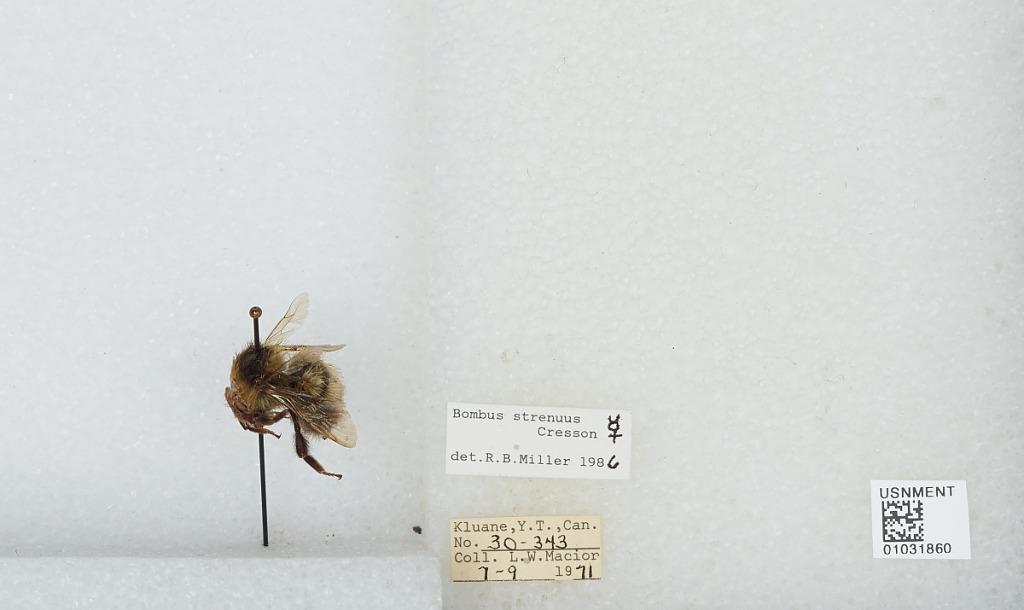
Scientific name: Bombus (Alpinobombus) neoboreus Sladen
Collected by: L. Macior
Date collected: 1971-7-9
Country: Canada
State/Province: Yukon Territory
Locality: Kluane
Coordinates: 60.75, -139.5
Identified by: Miller, R. B.